A. S. F. Gow

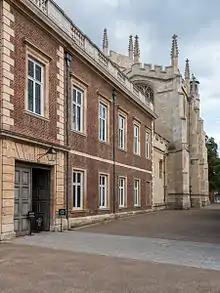
Eton College, where Gow taught between 1914 and 1925

Gow was elected a Fellow of Trinity in 1911, and took a number of pupils. He applied on four occasions for permanent posts in Cambridge, but was unsuccessful each time. His biographer Hugh Lloyd-Jones suggests that Gow's personality and appearance were a hindrance: